Alfred Mombert

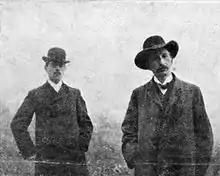
Alfred Mombert and Emanuel Lešehrad in Prague, 1906

Alfred Mombert (6 February 1872, in Karlsruhe – 8 April 1942, in Winterthur) was a German poet.